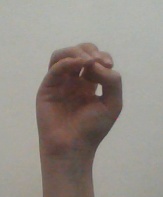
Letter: ha